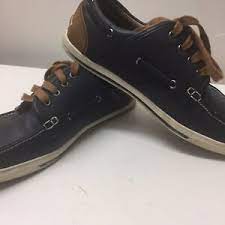
Label: Boat